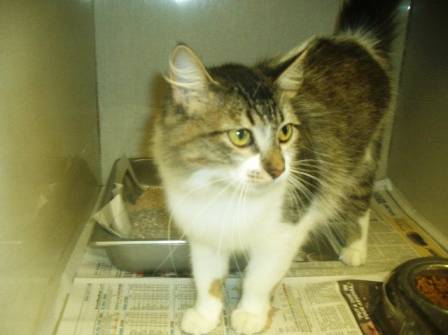
Label: cat